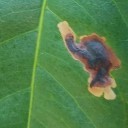
Label: Miner